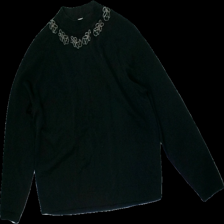
View: front
Type: Sweater
Category: Ladies
Brand: Missing
Colors: Black
Material: Unknown
Pattern: Other
Cut: Regular
Season: All
Trend: 90s
Stains: Major
Price range: 50-100
Recommended usage: Reuse